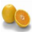
Label: orange